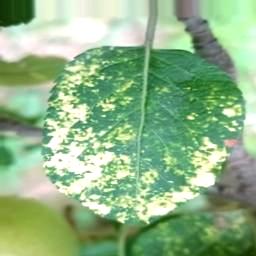
Label: Apple_Mosaic